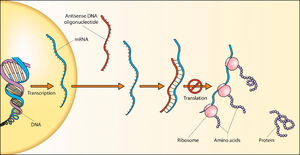
Les ADN antisens sont des brins d'ADN synthétiques destinés à interagir avec un ARNm pour inhiber la synthèse de la protéine correspondante. Ils sont utilisés pour la thérapie antisens. On parle aussi d'oligonucléotides antisens, constitué de 20 à 50 nucléotides en général.